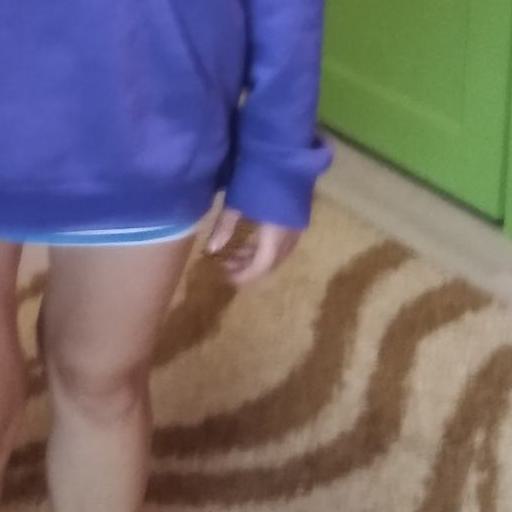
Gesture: no_gesture